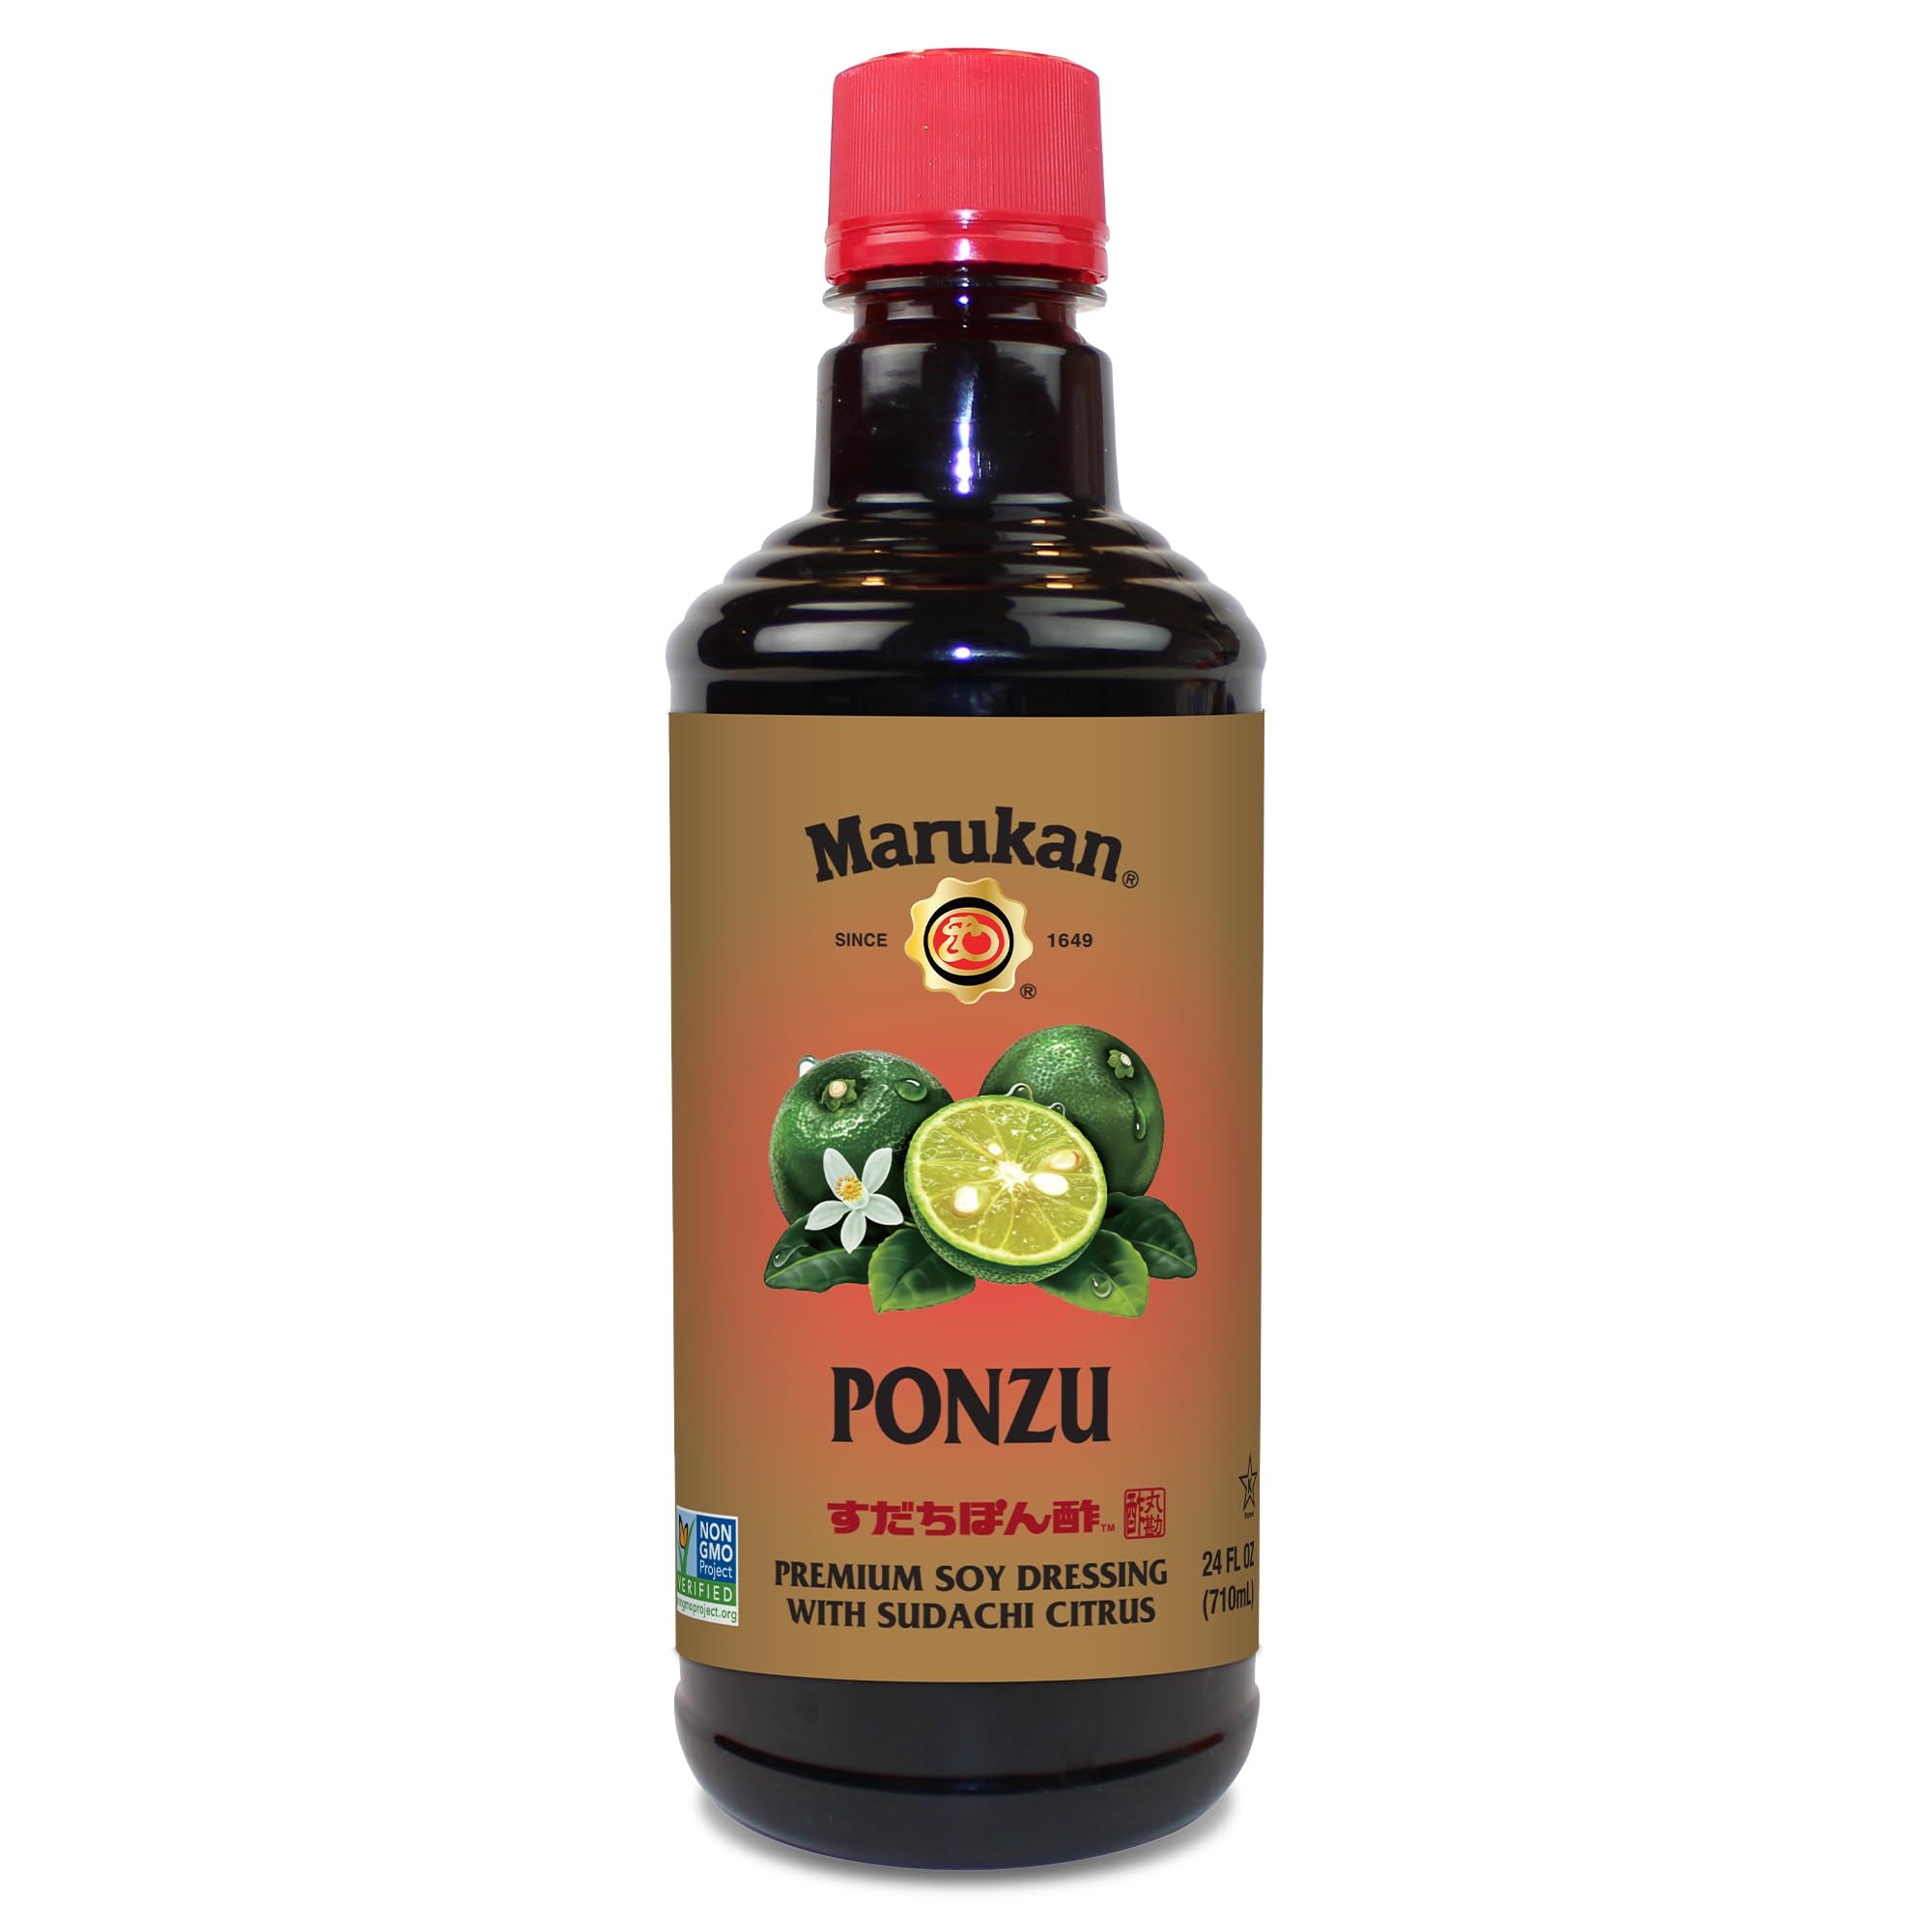
Item Name: Marukan Ponzu Sudachi Soy Citrus Dressing (brown label), 24 Ounce Plastic PET Bottle
Bullet Point 1: Ponzu Dressing: Made with authentic sudachi lime in the traditional Japanese fashion, this ponzu dressing provides a unique citrus flavor that's ideal for marinades, sauces and dips and more
Bullet Point 2: Gourmet Cooking Ingredient: This ponzu is a perfect match for steak and BBQ, but it can also be used as an alternative to regular soy sauce for almost any dish and is gluten free. Also try our Ponzu with Yuzu Citrus
Bullet Point 3: Finest Ingredients: Our Ponzus are delicious savory flavors made with authentic yuzu and sudachi citrus in the traditional Japanese fashion. They provide a lower sodium and unique citrus flavor ideal for marinades, sauces and dips
Bullet Point 4: Natural Brewed Quality: Our rice vinegars and ponzus are slowly and naturally brewed using traditional methods developed over three centuries of experience for a delicate aroma, rich flavor and mild taste
Bullet Point 5: Rich Marukan Tradition: Our rice vinegars and Ponzu sauces are milder yet richer in flavor than any others. They're great for use in salads, seafood, pasta, marinades, stir fry, instant pots, pickling and much more
Bullet Point 6: PET plastic bottles - durable and shatter-resistant, highly recyclable, production requires less energy compared to other materials, create less solid waste, use less water, generates fewer emissions detrimental to air and water quality
Product Description: Marukan Ponzu Sudachi: Our premium ponzu is made with natural sudachi juice imported from Japan. The ponzu is a perfect match for steak and BBQ, but it can also be used as an alternative to regular soy sauce for almost any dish and is gluten free. <p> <p>/ Sudachi is a traditional Japanese citrus fruit grown in the Tokushima prefecture, the western part of Japan. The Sudachi tree has white flowers that bloom from May to June and its fruit ripens from August through October. The Ponzu is picked when the skin is yet green and turns yellow when ripe. Sudachi is a citrus that is related closely to the yuzu and kabosu. It contains more vitamin C than lemon and has a refreshing citrus flavor and acidity. <p> <p>/ This product is certified Vegan by Natural Food Certifiers and made with non-genetically modified rice verified by the Non GMO Project, a non-profit organization committed to preserving and building sources of non-GMO products, educating consumers, and providing verified non-GMO choices.
Value: 24.0
Unit: Fl Oz

Price: 9.07